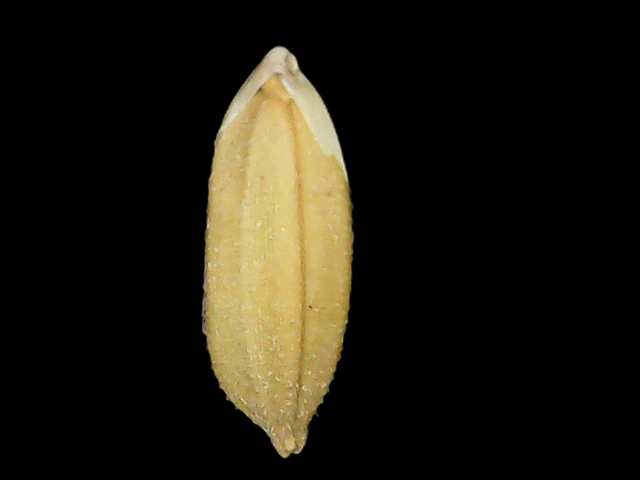
Rice variety: Binadhan10